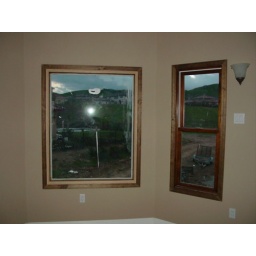
Walnut colored window frames in master bedroom